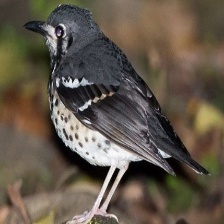
Species: ASHY THRUSHBIRD
Scientific name: GEOKICHLA CINEREA